Romanian Union Conference of Seventh-day Adventists

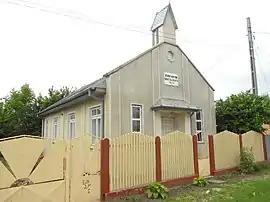
The Adventist church building in Lehliu Gară, Călărași County.

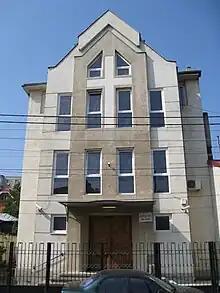
An Adventist church in Giulești, Bucharest

The church runs a university-level Adventist Theological Institute at Cernica, three high school-level seminaries and a post-secondary health school at Brăila. Several associations related to the church operate in Romania: the Adventist Development and Relief Agency, the Adventist Ministry to College and University Students, Health & Temperance and the Adventist Youth Society. Its radio station, "Vocea Speranței" ("The Voice of Hope"), broadcasts from Bucharest, Brașov, Constanța and Timișoara. Its publishing house produces the monthly magazine "Curierul Adventist" ("The Adventist Courier") and the religious-cultural bimonthly "Semnele Timpului" ("Signs of the Times"). Every three months, it emits some 55,000 copies of Bible study guides for adults, youth and children. It also prints theological works, informational pamphlets and school lessons.